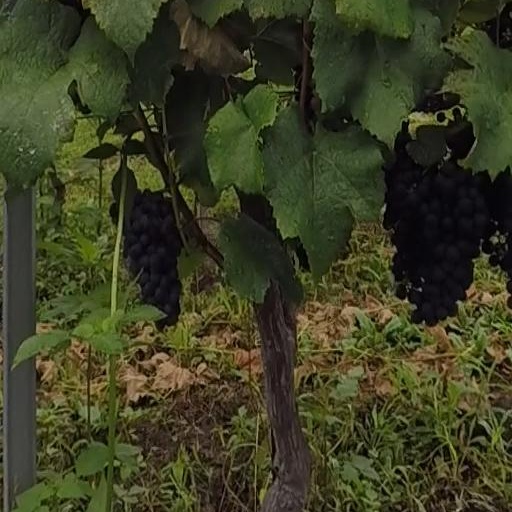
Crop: grape